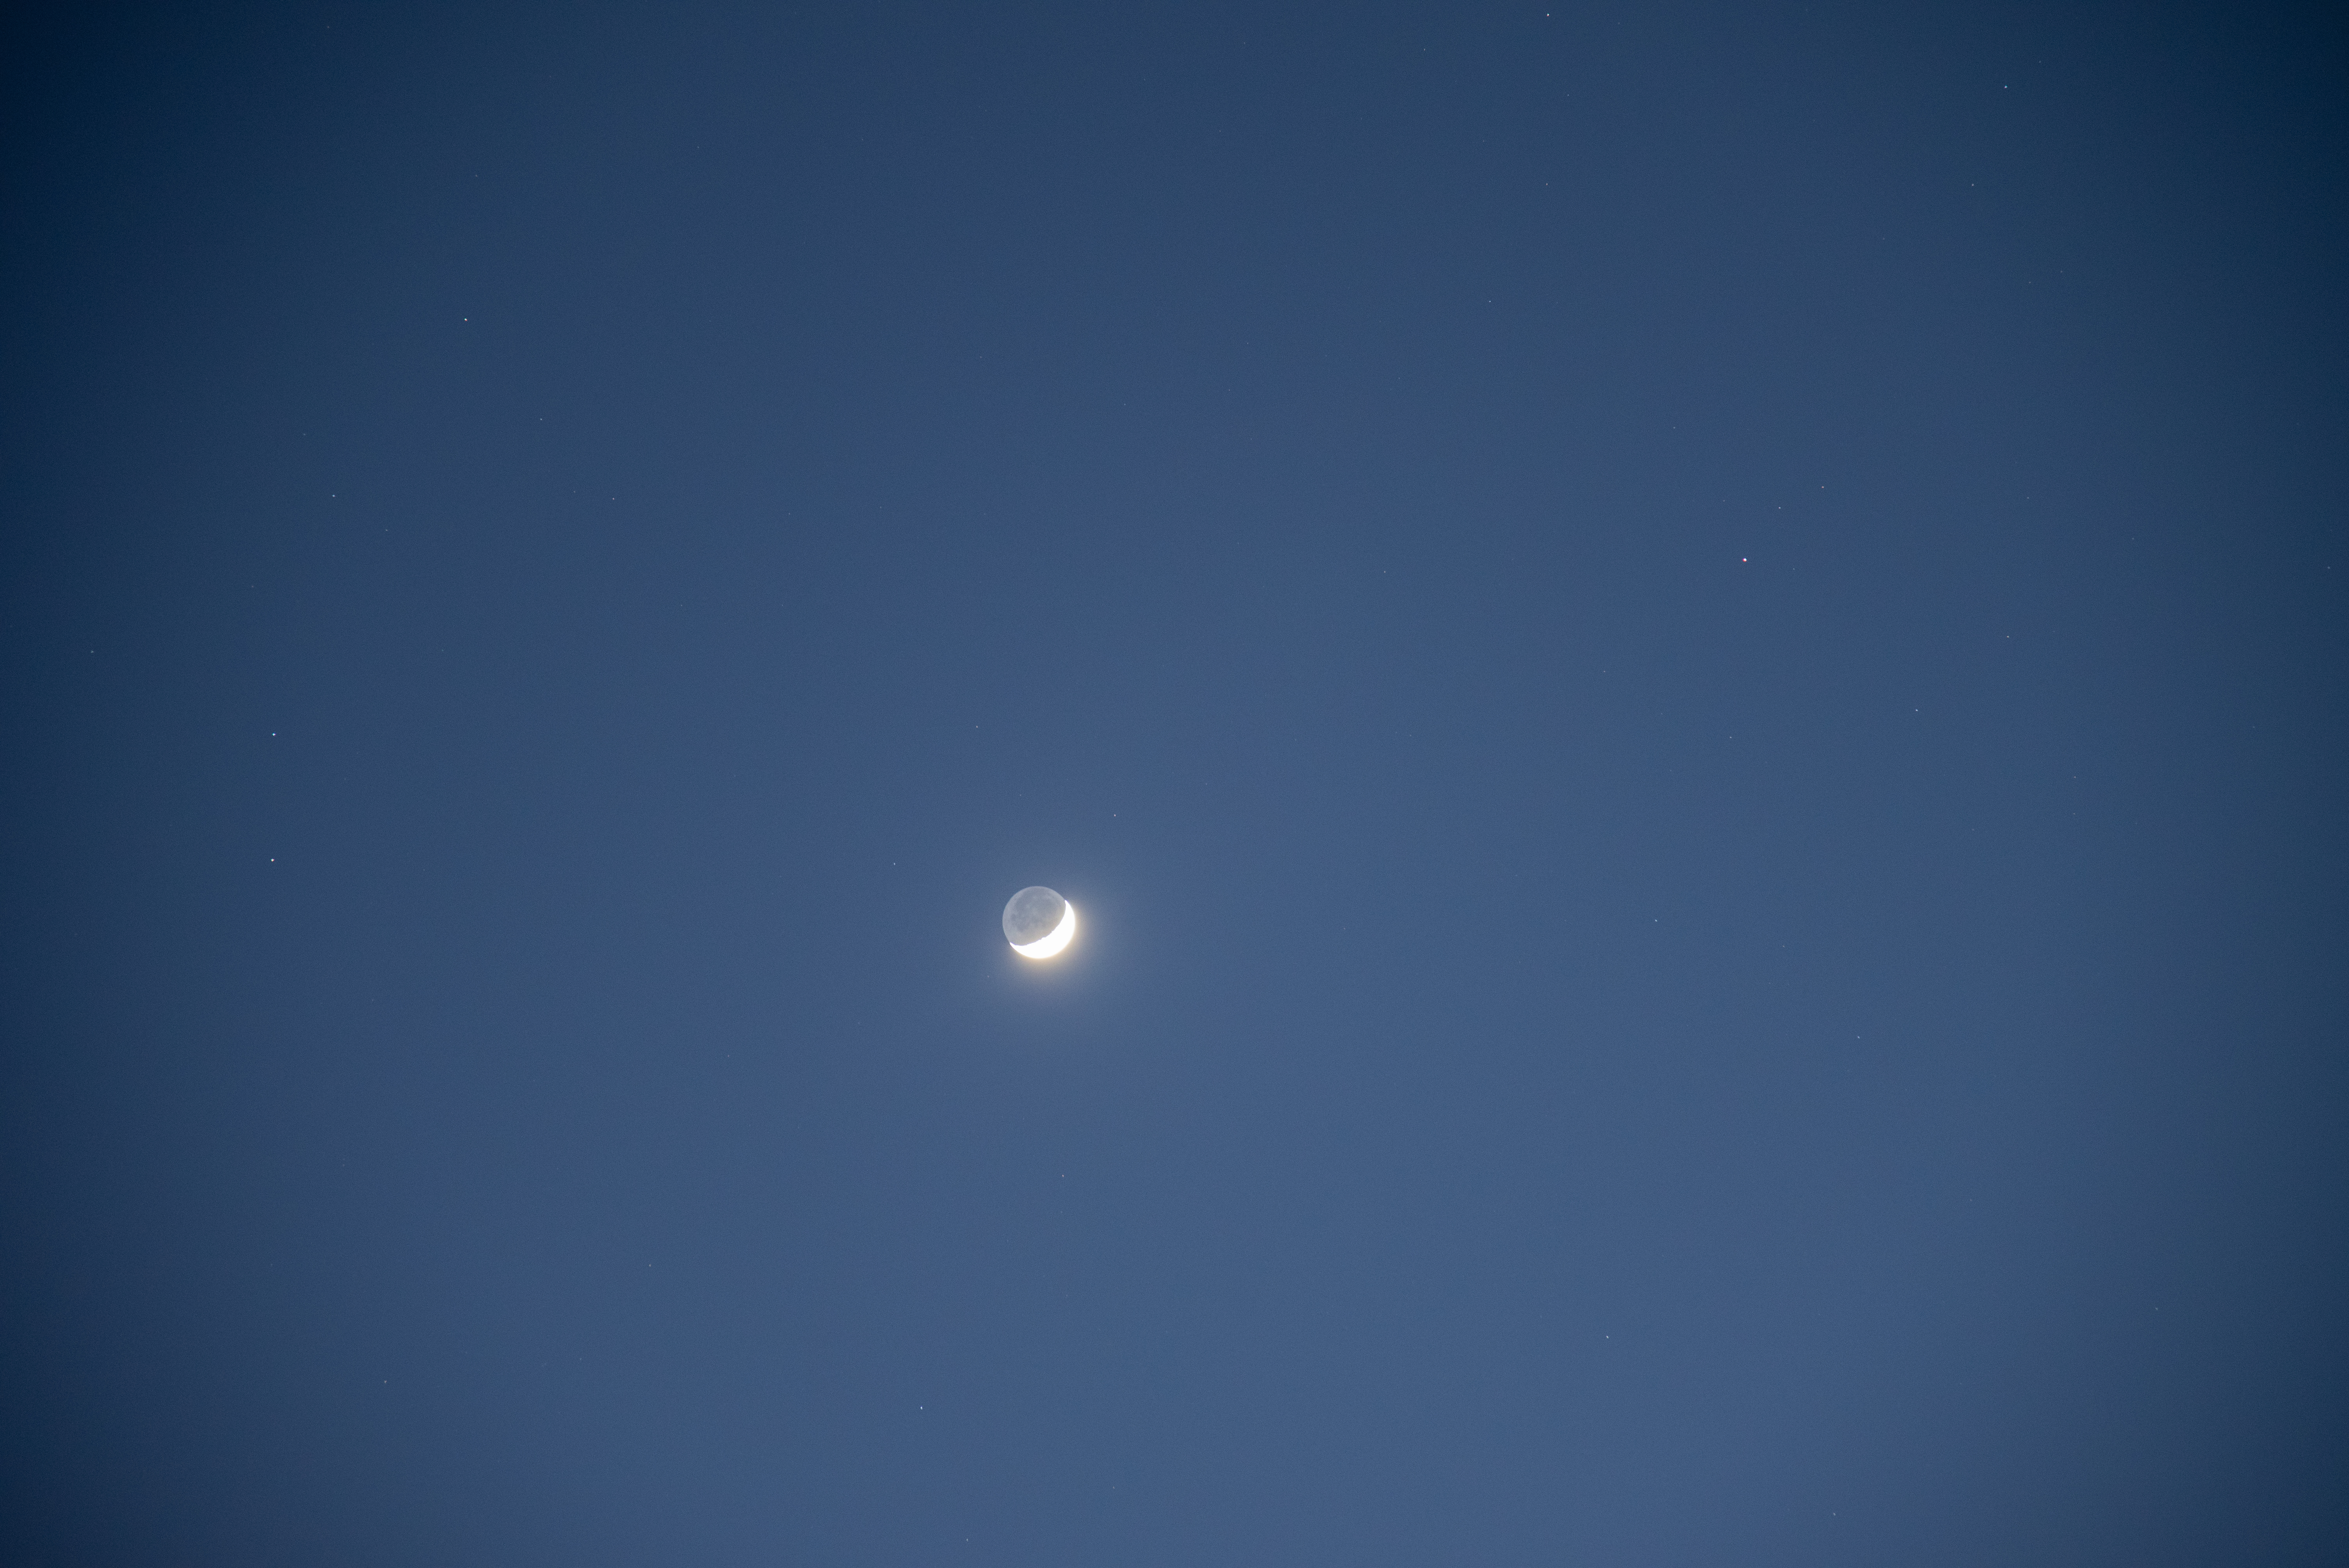
photography, sky, blue, daytime, atmosphere, light, astronomical object, atmospheric phenomenon, celestial event, moon, azure, calm, astronomy, night, space, midnight, cloud, electric blue, moonlight